Tom DeLonge

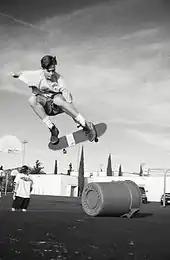
DeLonge skateboarding in the 1990s

Thomas Matthew DeLonge was born in Poway, California, on December 13, 1975, the son of a mortgage broker mother and an oil company executive father. He has a brother, Shon, and a sister, Kari. His first musical instrument was a trumpet, which he received as a Christmas gift at age 11. He originally planned to become a firefighter, and participated in the San Diego Cadet Program. He first picked up the guitar from a friend at church camp, and became preoccupied by the instrument. Two friends in the sixth grade gave him his first guitar as a Christmas present, which he called a "beat-up, shitty acoustic guitar that was worth about $30".